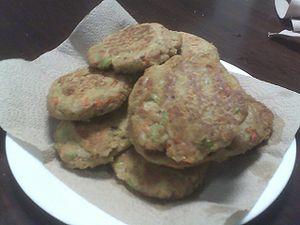
La pulpe de soja est une pulpe constituée de résidus insolubles de soja résultant de la fabrication de lait de soja et de tofu. Pour fabriquer ces produits, le soja est réduit en purée puis filtré ; le résidu du filtrage est l’okara. Il est généralement blanc, tendant vers le jaune. C'est un ingrédient traditionnel des cuisines japonaise, coréenne et chinoise, qui est aussi utilisé depuis le XXᵉ siècle dans la cuisine végétarienne occidentale. De par son humidité et sa valeur nutritive, il est hautement sujet à la putréfaction. Le terme Okara est également utilisé pour les autres résidus de laits végétaux (amande, avoine, noisette ...).